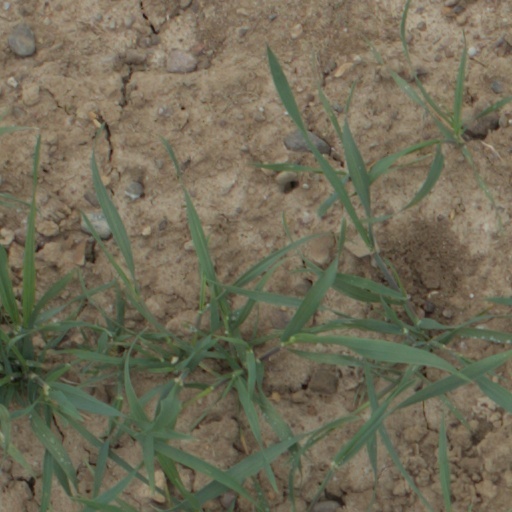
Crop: wheat